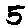
Label: 5